Leipzig City Tunnel

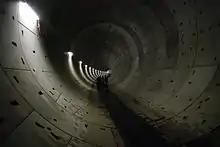
Bare tunnel before fit-out (in 2008)

On 11 January 2007 the tunnel boring machine called "Leonie" began (with a ceremony at the Bayerischer Bahnhof) to symbolically bore the first tunnel. The tunnel's godmother is Angelika Meeth-Milbradt, wife of then Prime Minister of Saxony Georg Milbradt The excavation began on 15 January 2007 and on 10 March 2008 reached the railway station, so completing the first bore. After the return of the tunnel boring machine to Bayerischer Bahnhof in late March 2008, the excavation began of the second bore on 9 May 2008. On 31 October 2008, the tunnel boring of the tunnel ended with the completion of the second bore.